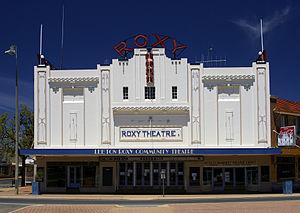
Le théatre de Leeton, en Nouvelle-Galles du Sud (Australie).
Leeton est une ville australienne, chef-lieu du comté de Leeton, située dans la Riverina en Nouvelle-Galles du Sud. La population s'élevait à 8 623 habitants en 2016.